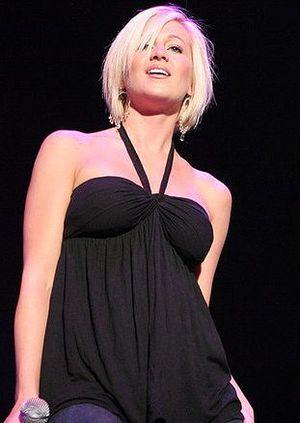
Kellie Pickler Dawn est une chanteuse américaine de musique country et une personnalité de télévision. Elle est connue pour avoir participé à la cinquième saison d'American Idol, terminant à la sixième place.